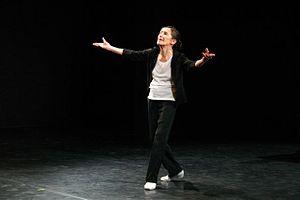
Danse avec le temps est un film de Trevor Peters d'après le spectacle autobiographique de danse-théâtre Temps - Danser depuis 1927 d'Heike Hennig.